PCI Express

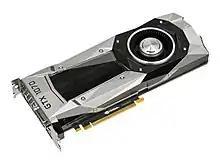
The Nvidia GeForce GTX 1070, a PCI Express 3.0 ×16 Graphics card

Despite sharing the Mini PCI Express form factor, an mSATA slot is not necessarily electrically compatible with Mini PCI Express. For this reason, only certain notebooks are compatible with mSATA drives. Most compatible systems are based on Intel's Sandy Bridge processor architecture, using the Huron River platform. Notebooks such as Lenovo's ThinkPad T, W and X series, released in March–April 2011, have support for an mSATA SSD card in their WWAN card slot. The ThinkPad Edge E220s/E420s, and the Lenovo IdeaPad Y460/Y560/Y570/Y580 also support mSATA. On the contrary, the L-series among others can only support M.2 cards using the PCIe standard in the WWAN slot.